Surguja State

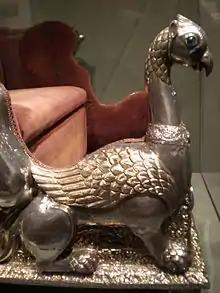
Detail of the throne of the Maharaja of Surguja.

The rulers of Surguja State bore the title of 'Maharaja', although a few had the title of 'Maharaja Bahadoor', including the last head of the state.